Robert Heindel

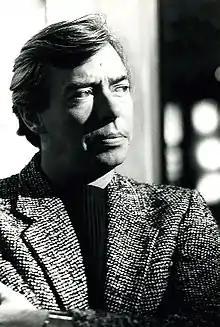
artist Robert Heindel c. 1980

Robert Heindel (October 1, 1938 – July 3, 2005) was an American painter, illustrator, and stage designer best known for his paintings of dance and performing arts. Heindel created over 1300 paintings and drawings of dance and performing arts during a twenty-five year period in the late twentieth century. He was described as the best painter of dance of his time.